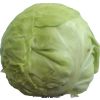
Label: Cabbage white 1